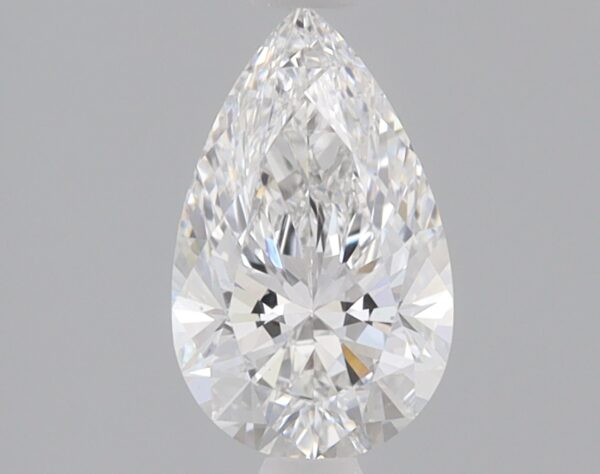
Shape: pear
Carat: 0.91
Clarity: VS1
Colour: F
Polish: EX
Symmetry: EX
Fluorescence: NONE
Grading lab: IGI
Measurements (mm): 8.89 x 5.48 x 3.32